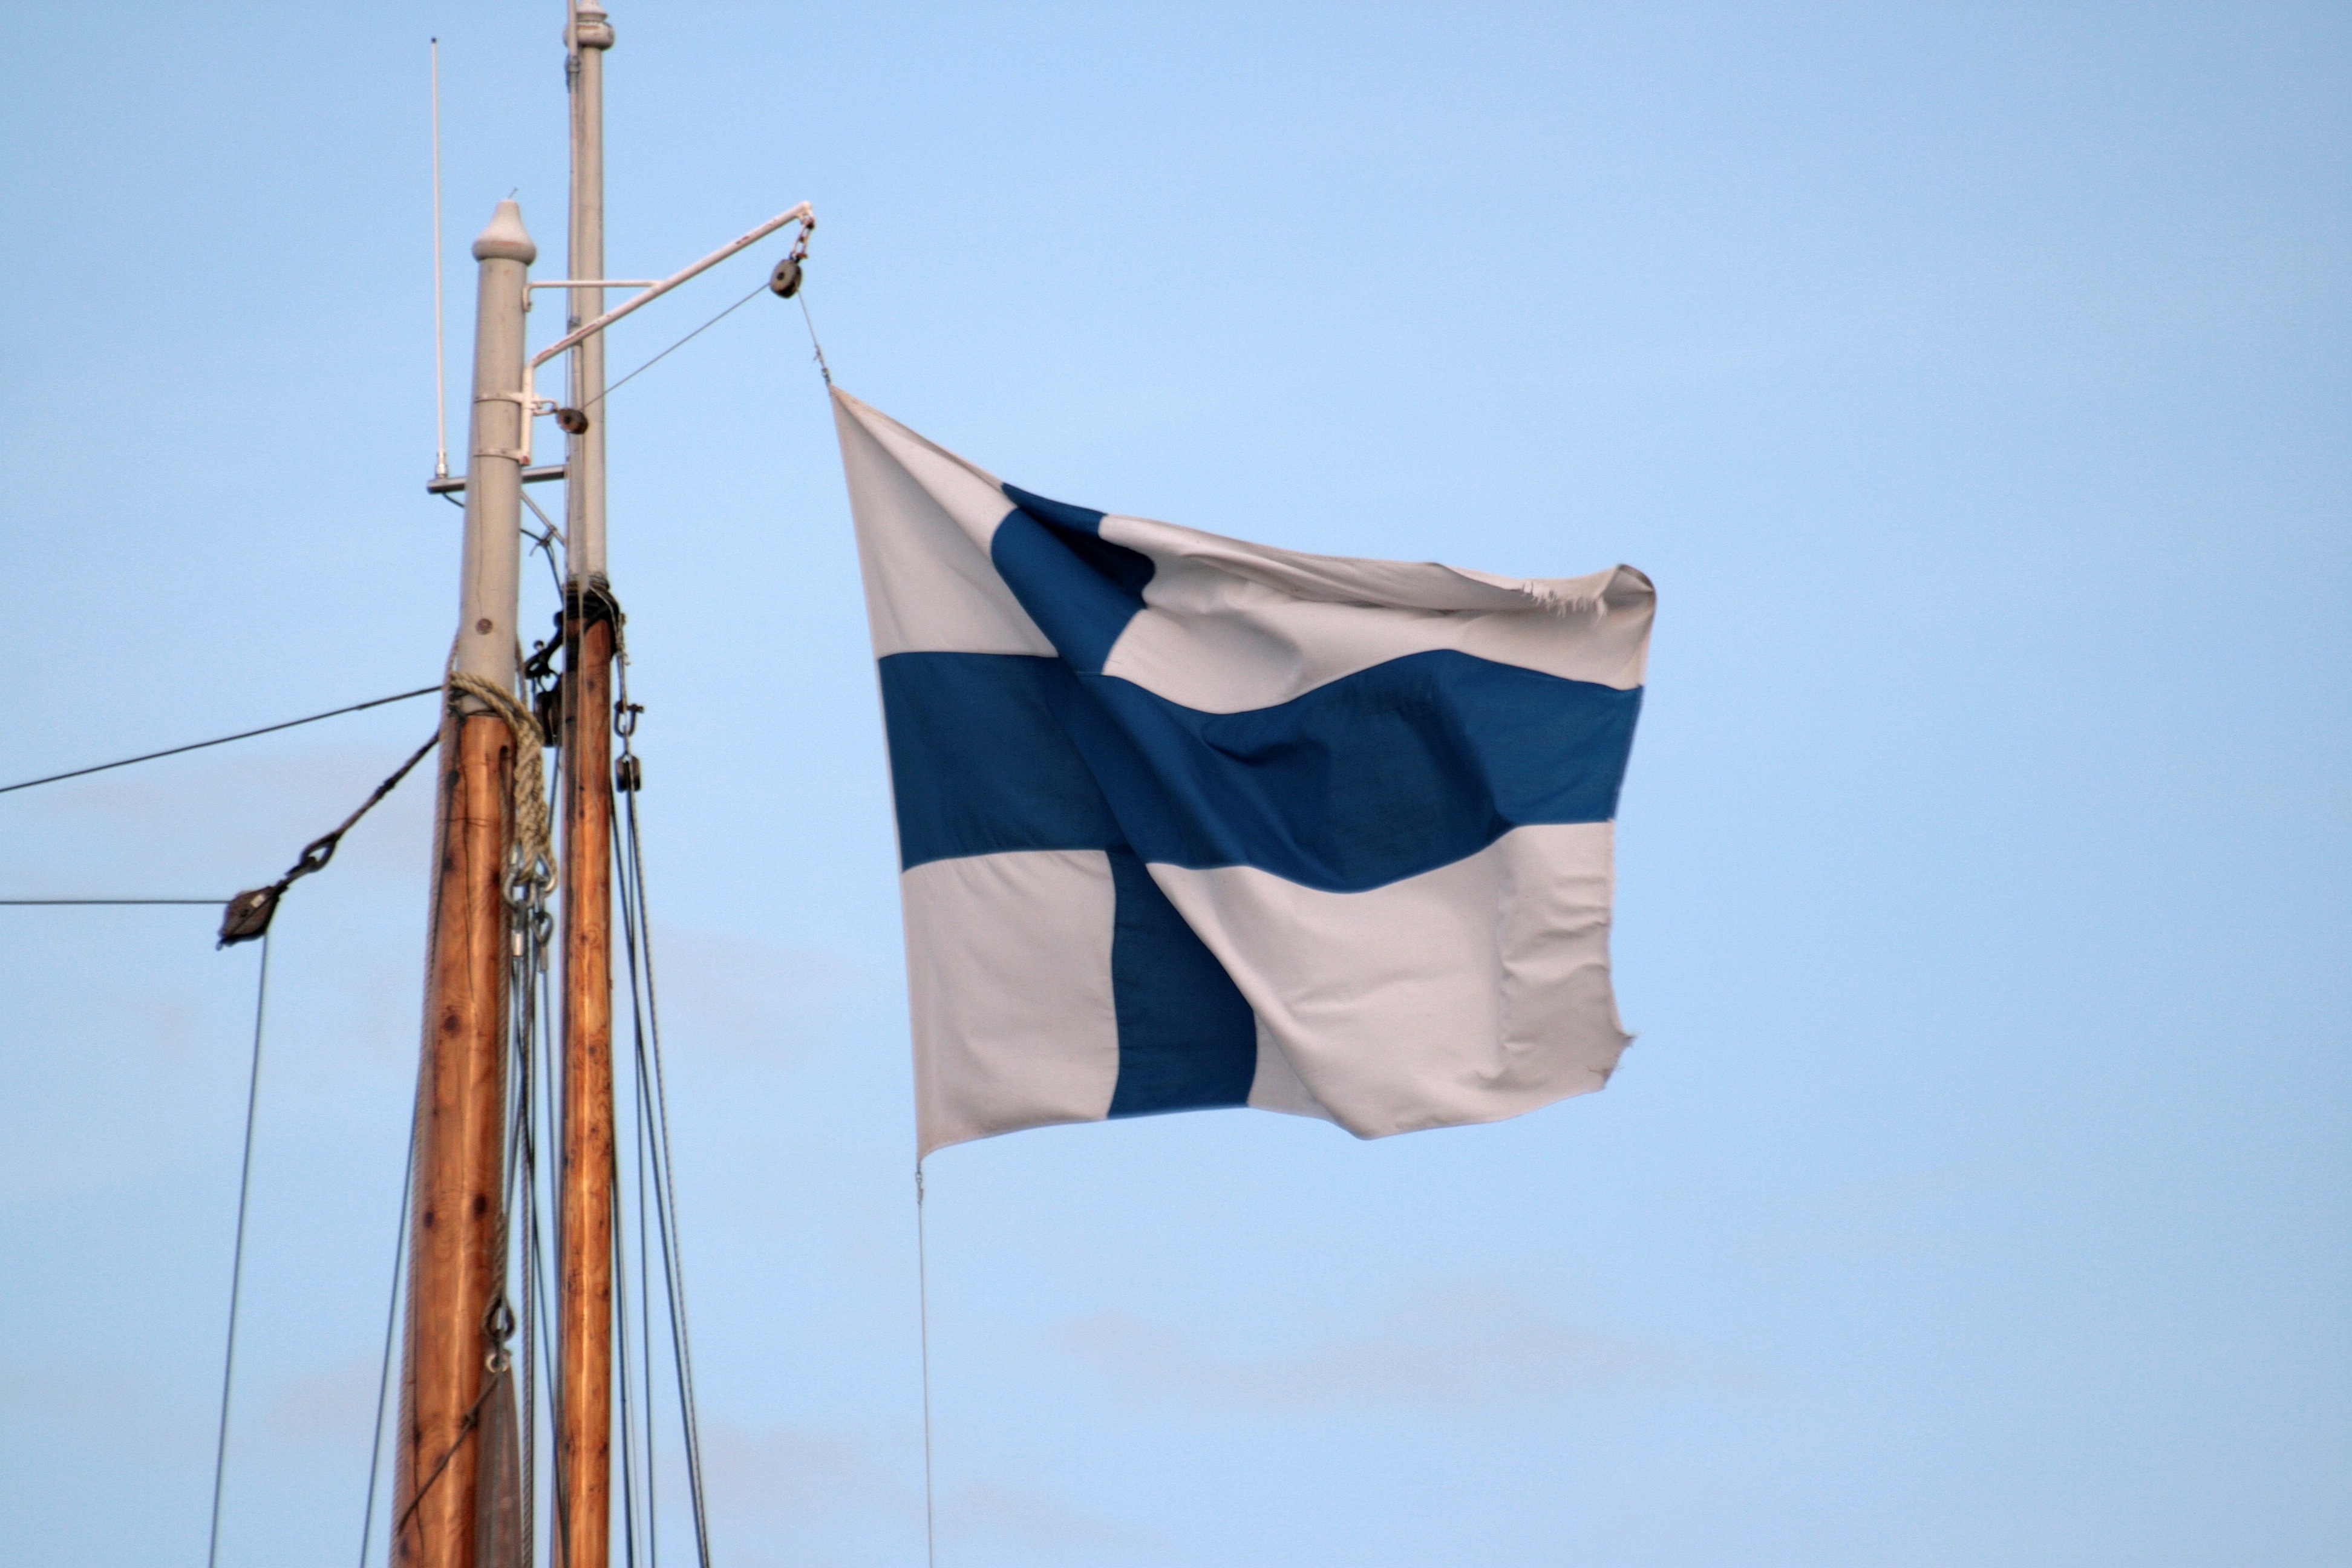
sky, wind, vehicle, mast, flag, blue, sail, finnish, sailing ship, evening sky